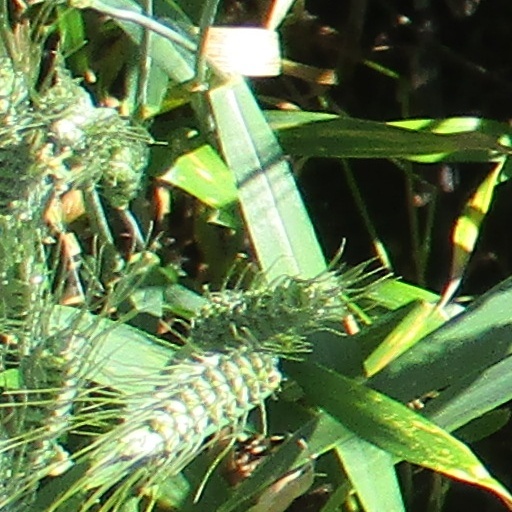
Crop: wheat